Sacramento County Jail

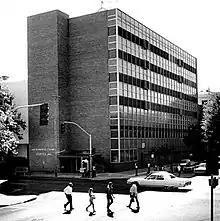
1984 photograph of the Sacramento County Sheriff's Jail, which was demolished in 1989

The Sacramento County Jail is one of the county jails for the Sacramento County area of the US State of California, serviced by the Sacramento County Sheriff's Department. It is located on 651 I Street, approximately 100 meters from Downtown Commons. Completed in 1989, the jail complex includes the Lorenzo Patiño Hall of Justice of the Sacramento County Superior Court. The jail replaces the Sacramento County Sheriff's Jail, formerly located at 620 I Street, which was demolished after the completion of this complex in 1989.